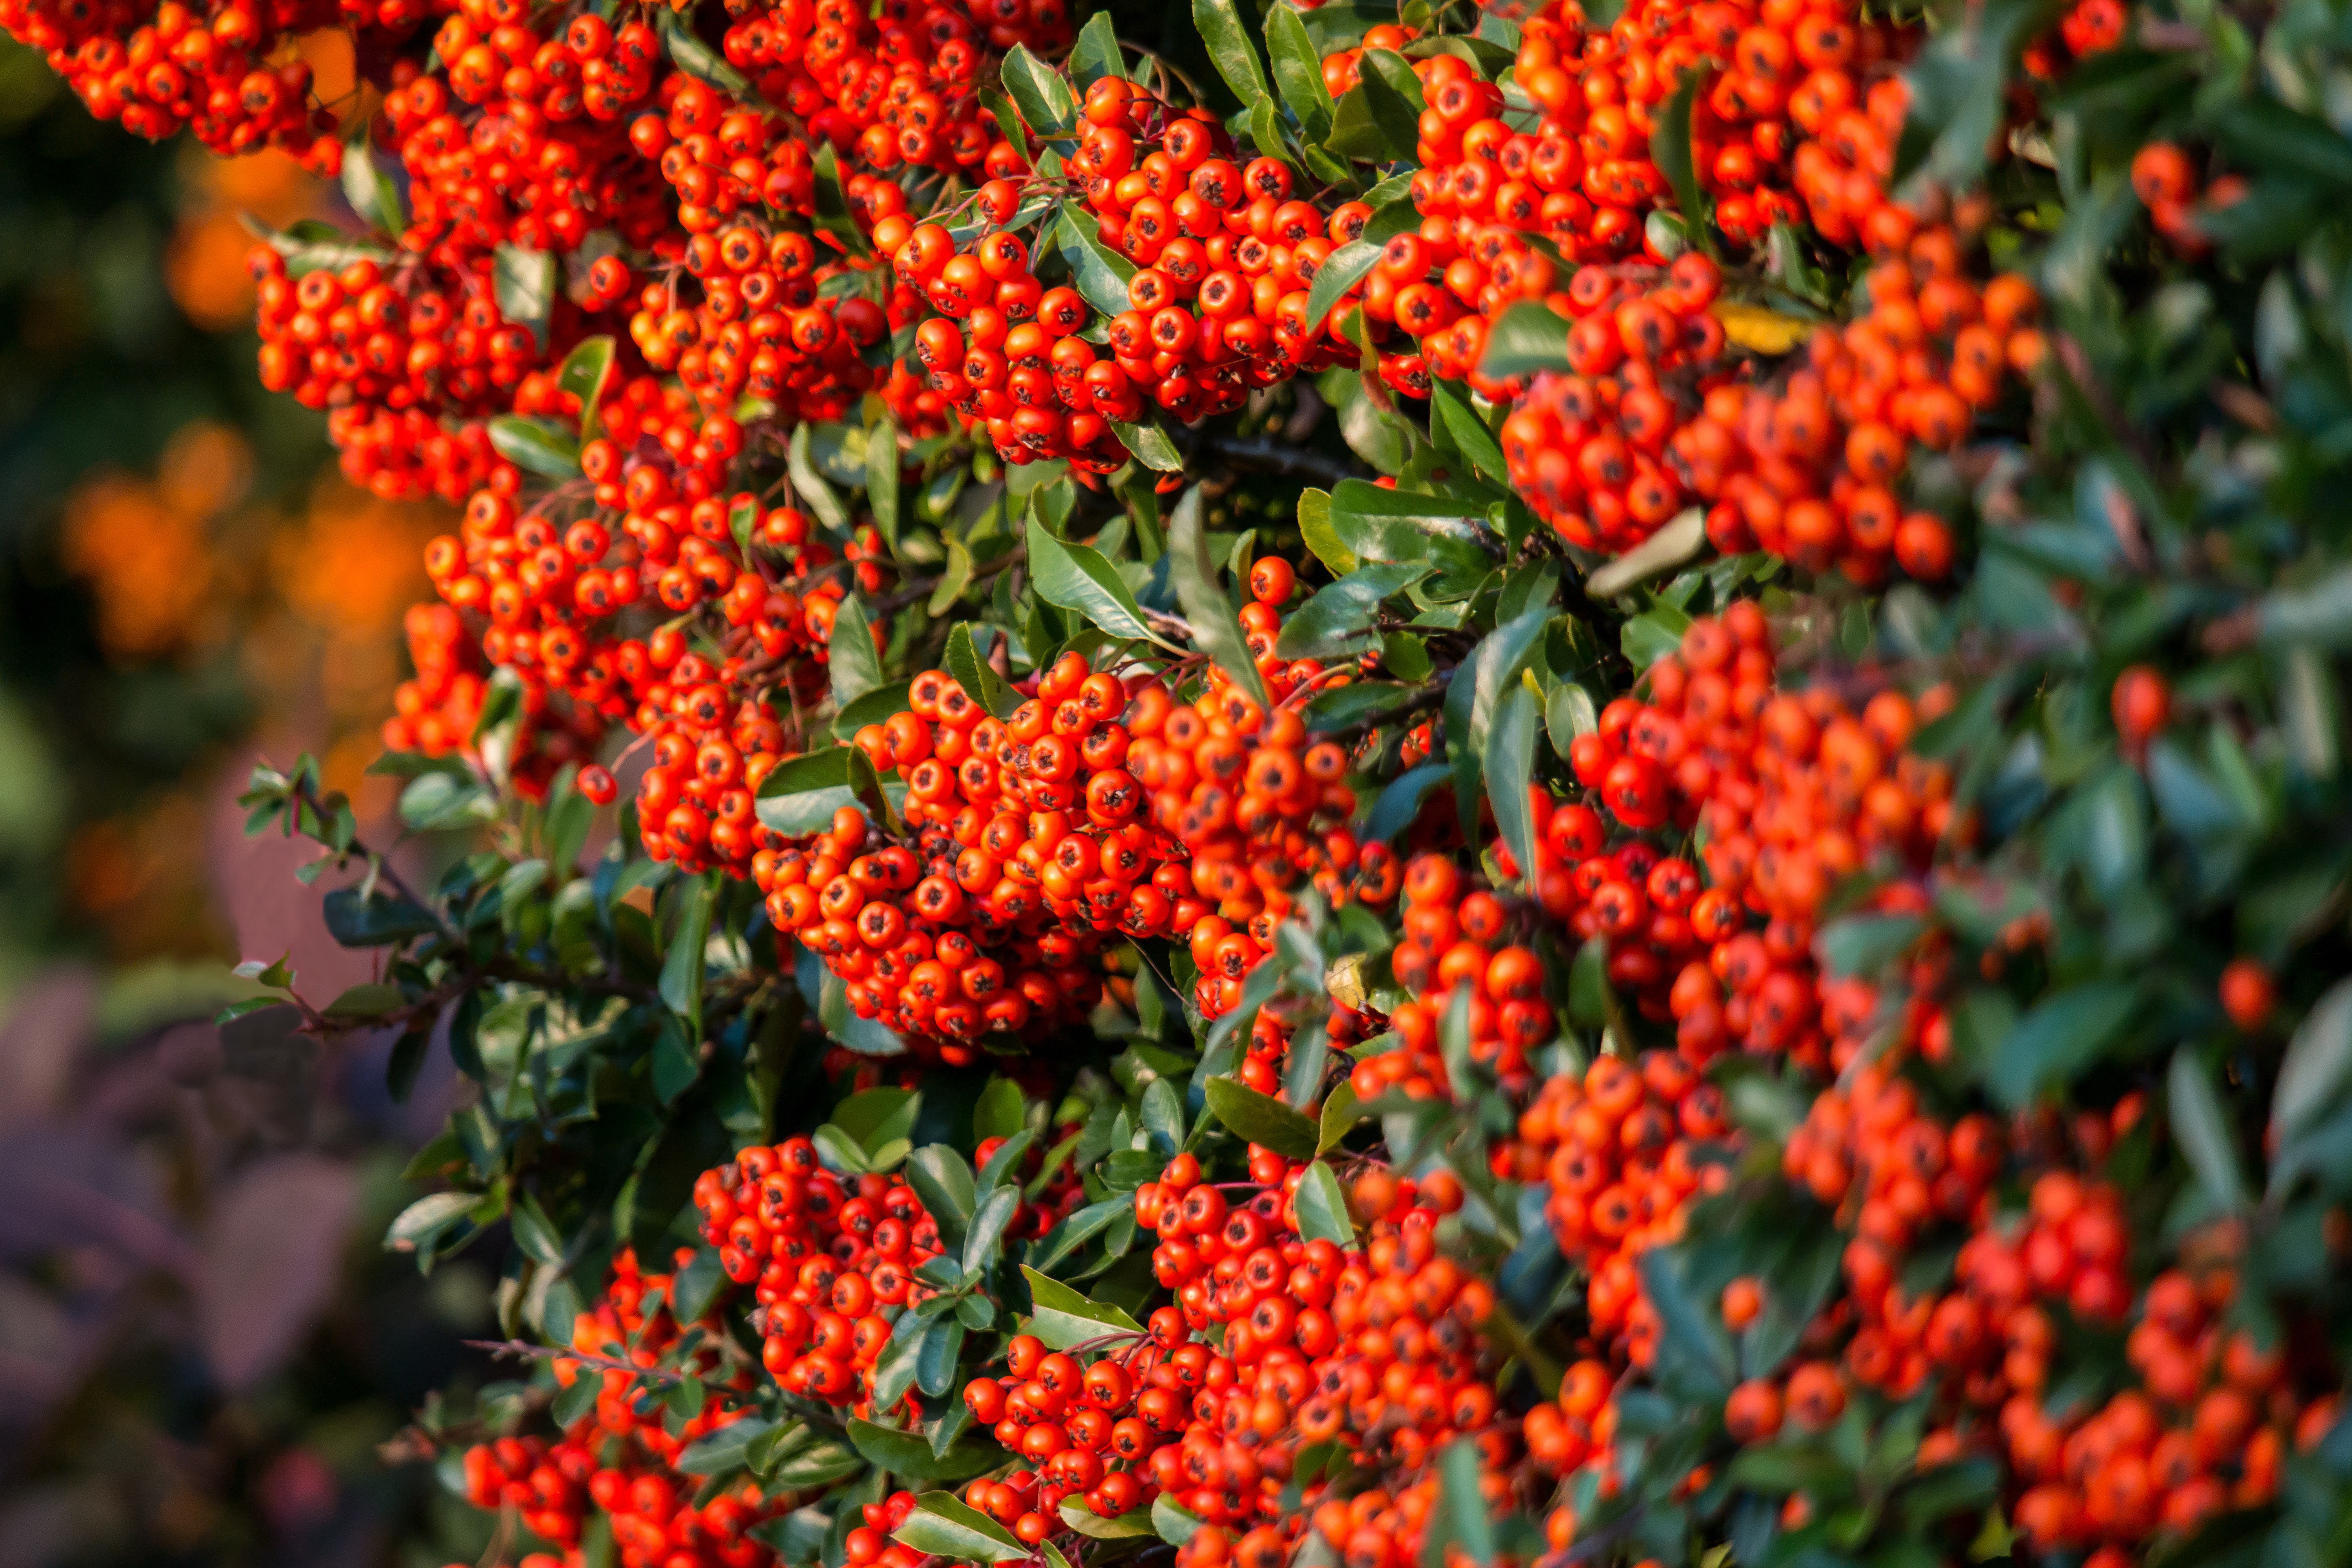
plant, flower, summer, bush, orange, produce, evergreen, autumn, botany, flora, berries, shrub, periwinkle, fruits, ornamental, rowan, ornamental shrub, hedge, flowering plant, spiny, lantana camara, firethorn, land plant, tropical milkweed